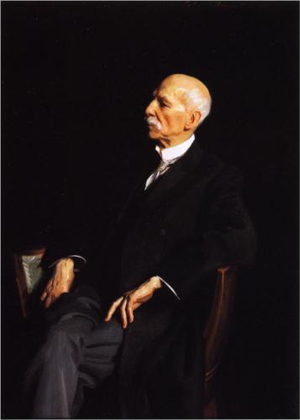
Manuel Vicente Patricio Rodríguez Sitches est un chanteur et professeur de chant, né à Madrid, le 17 mars 1805 et décédé à Londres le 1ᵉʳ juillet 1906.